Karl Christian Johann Holsten

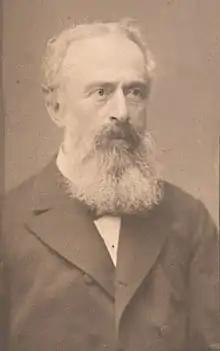
Karl Christian Johann Holsten.

Karl Christian Johann Holsten (March 31, 1825 – January 26, 1897) was a German Protestant theologian.